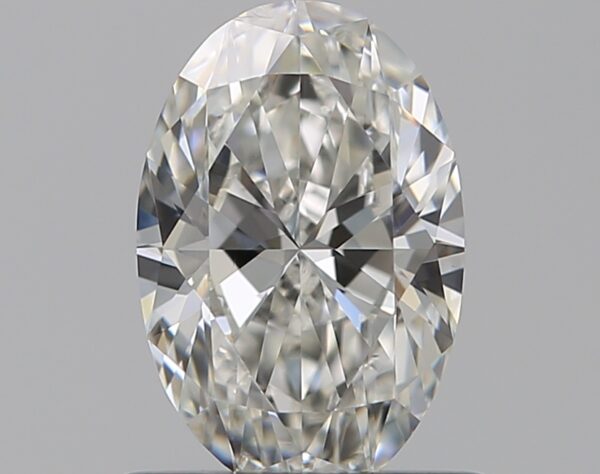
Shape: oval
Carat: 0.7
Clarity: SI1
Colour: H
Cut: EX
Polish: EX
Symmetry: VG
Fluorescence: N
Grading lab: GIA
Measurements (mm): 7.29 x 4.81 x 2.98